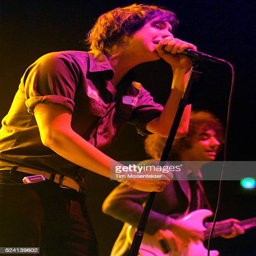
artist performs on stage as part the band 's